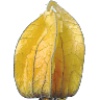
Label: physalis_with_husk